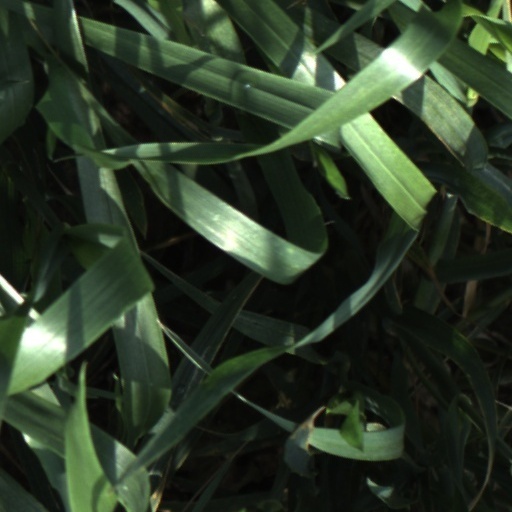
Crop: wheat